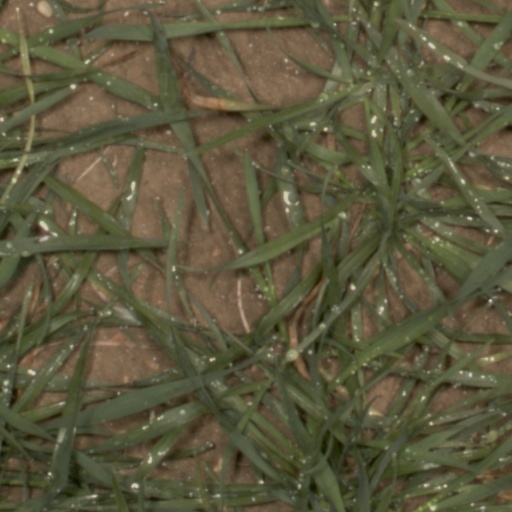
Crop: wheat